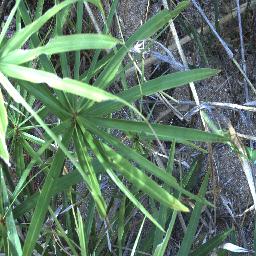
Label: negative